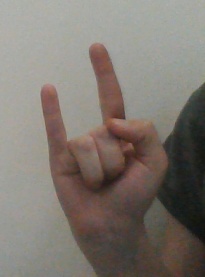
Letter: la